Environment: real
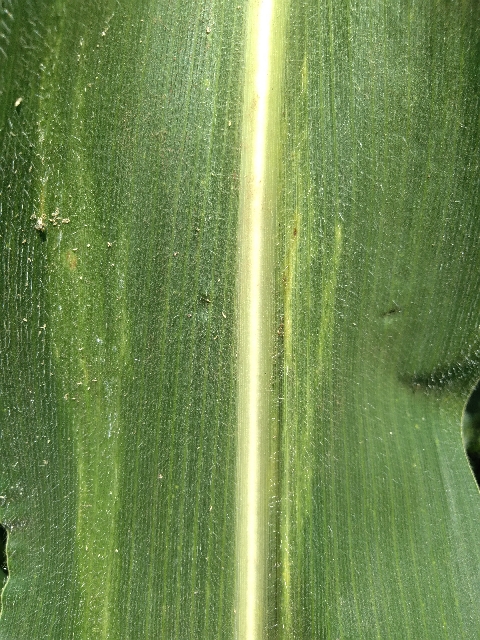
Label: lethal_necrosis